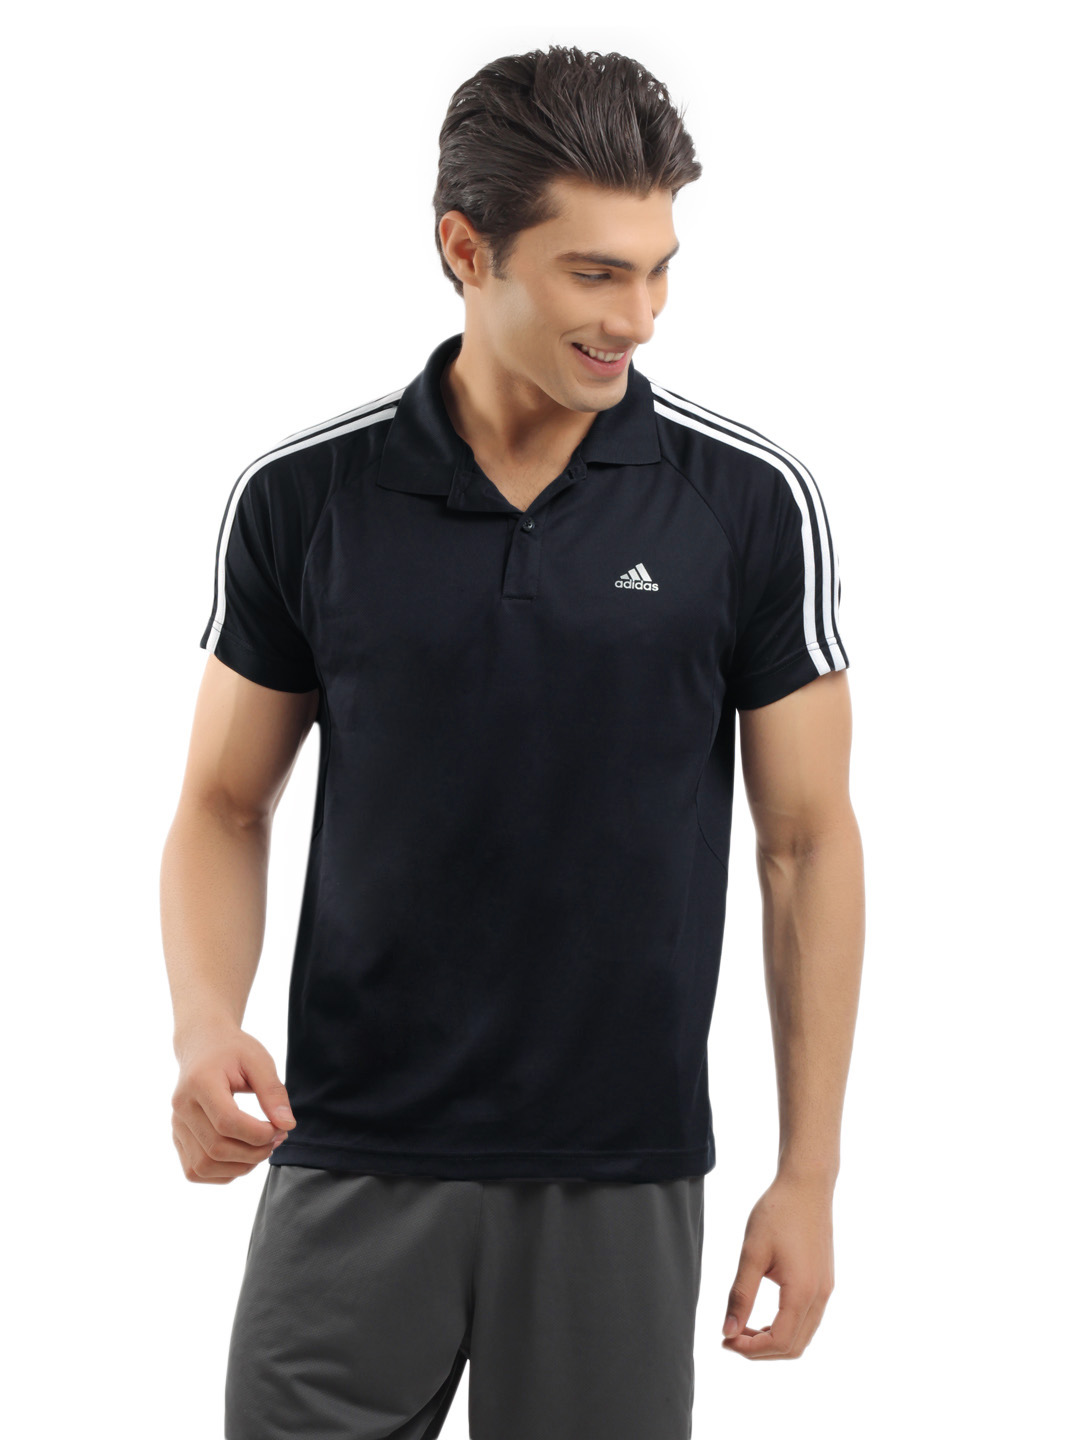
ADIDAS Men Classic Navy Blue T-shirt
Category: Apparel / Topwear / Tshirts
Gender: Men
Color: Navy Blue
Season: Fall 2010
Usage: Casual